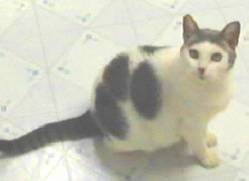
Label: cat